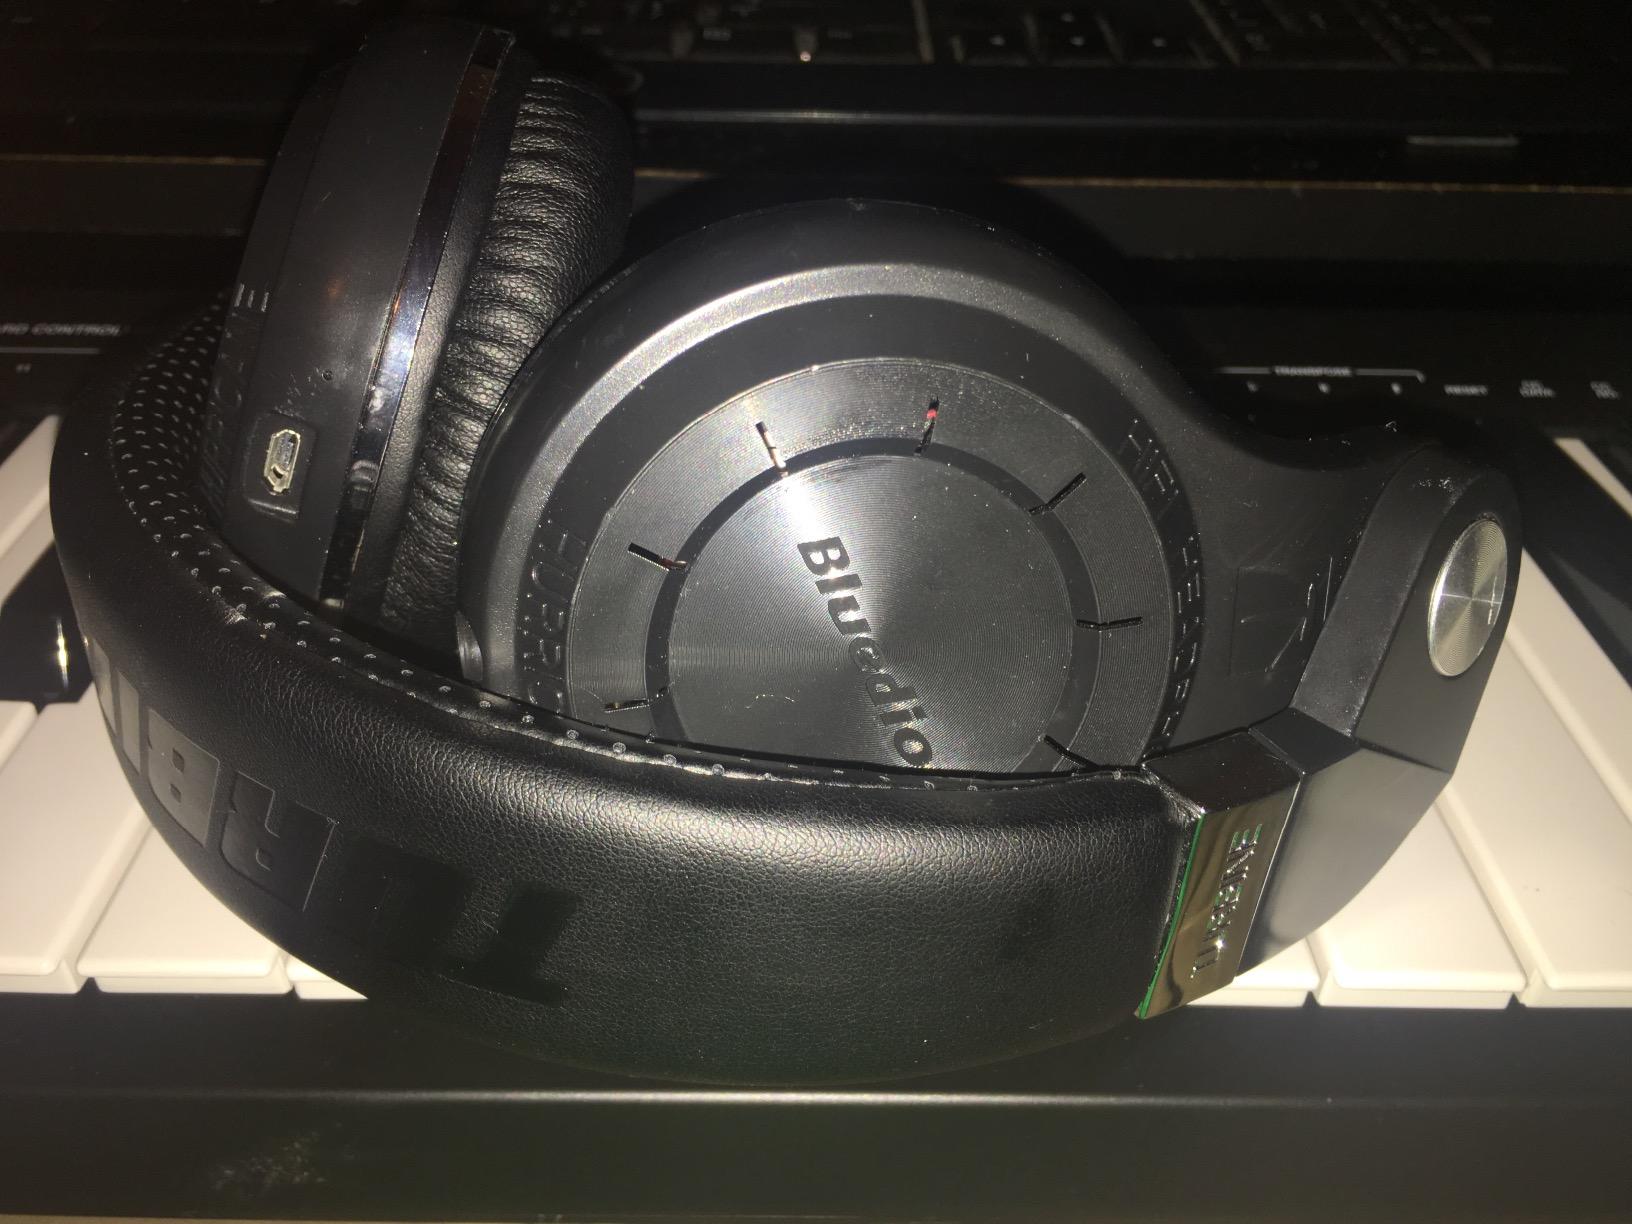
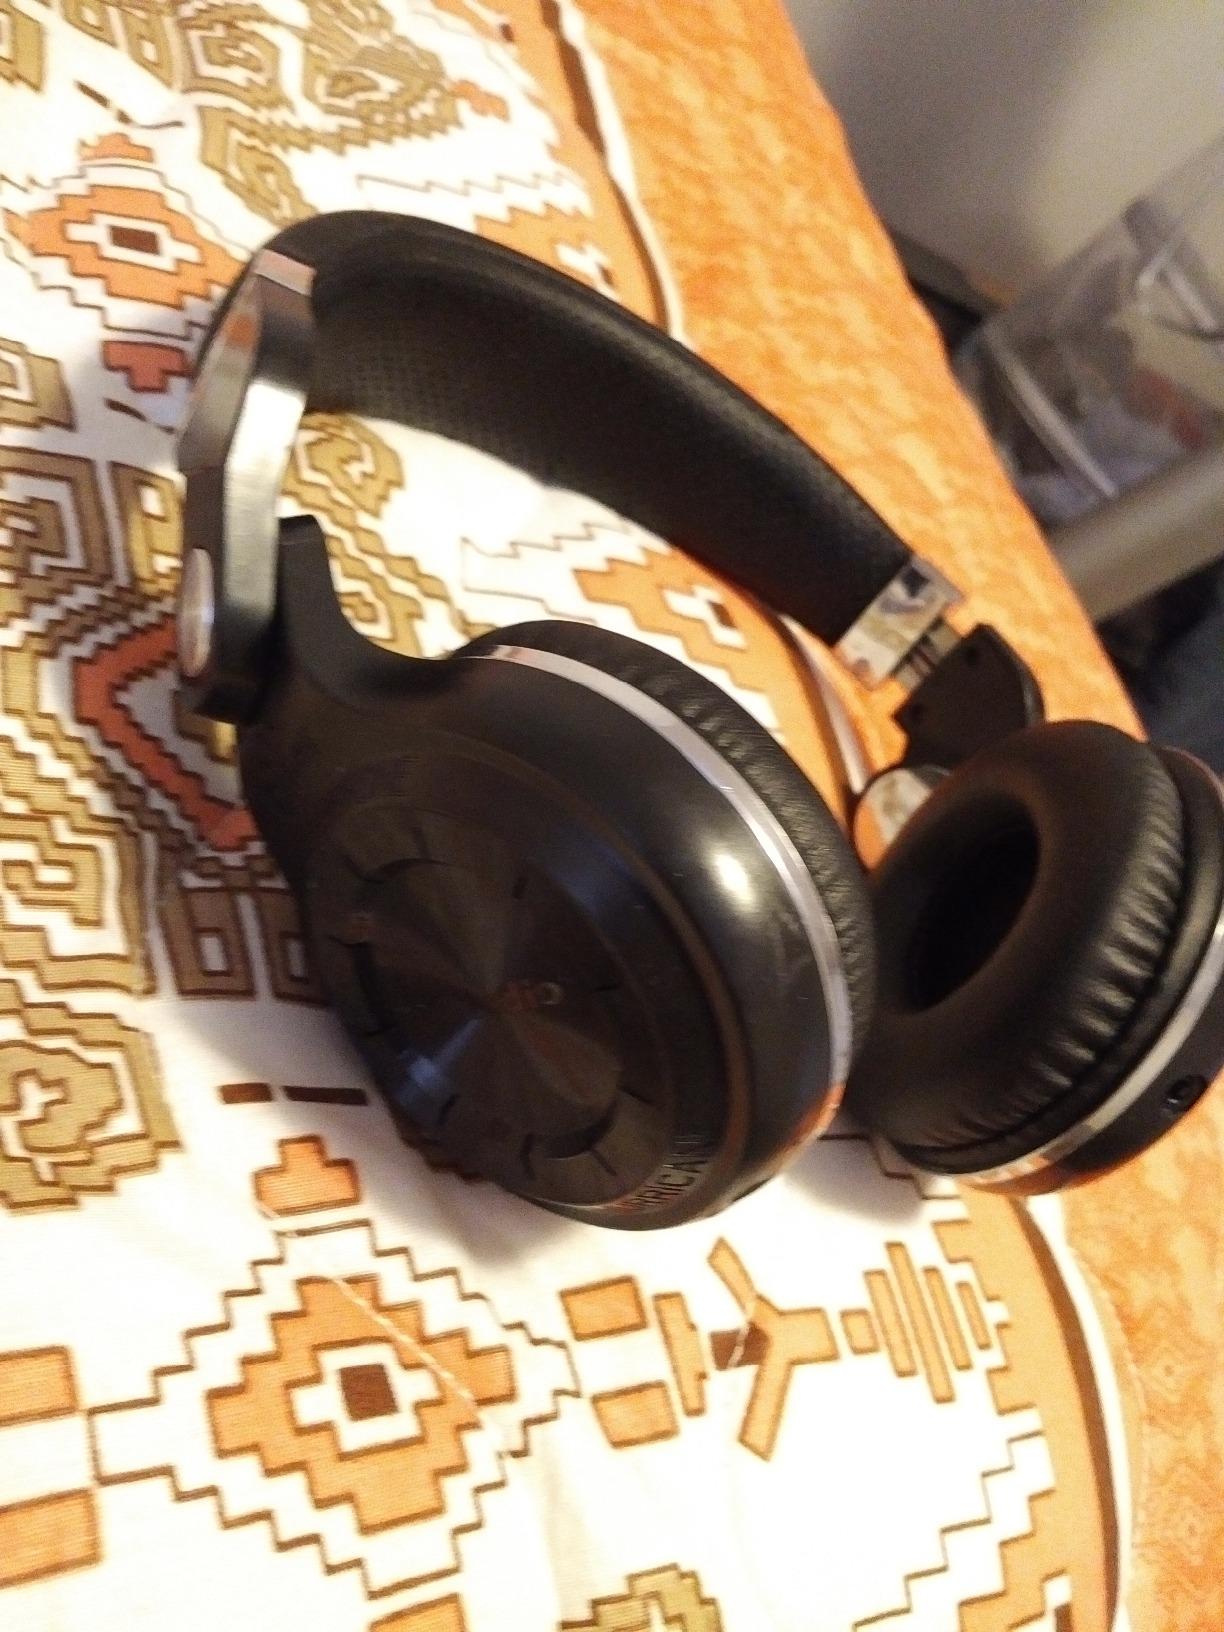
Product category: headphones
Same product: yes